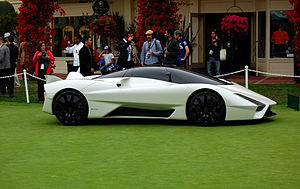
SSC Tuatara
Prototype af en SSC Tuatara fra 2011
SSC Tuatara er en fremtidig superbil, der vil blive produceret af SSC North America. Bilen forventes sat i produktion i 2020.